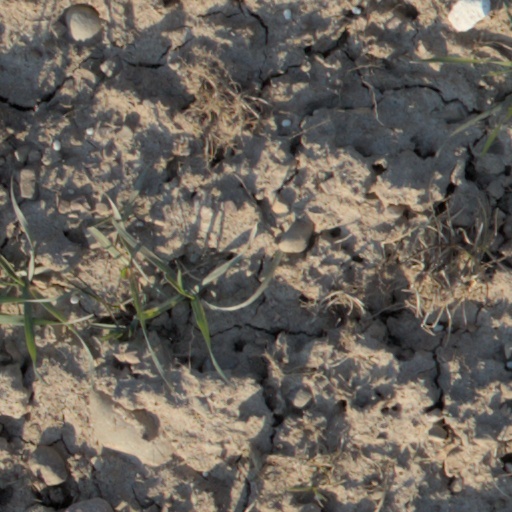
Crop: wheat